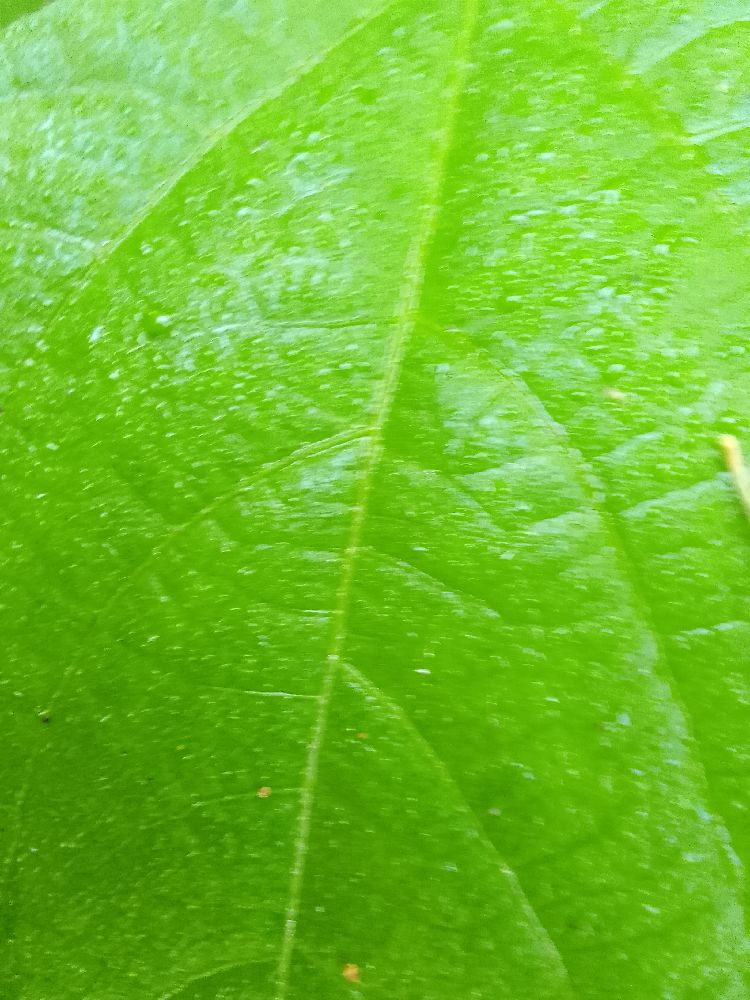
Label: healthy